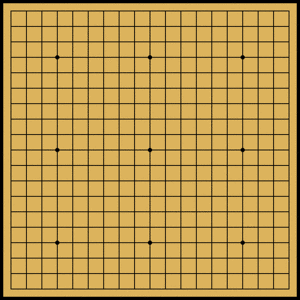
Le go est un jeu de société originaire de Chine. Il oppose deux adversaires qui placent à tour de rôle des pierres, respectivement noires et blanches, sur les intersections d'un tablier quadrillé appelé goban. Le but est de contrôler le plan de jeu en y construisant des « territoires ». Les pierres encerclées deviennent des « prisonniers », le gagnant étant le joueur ayant totalisé le plus de territoires et de prisonniers.